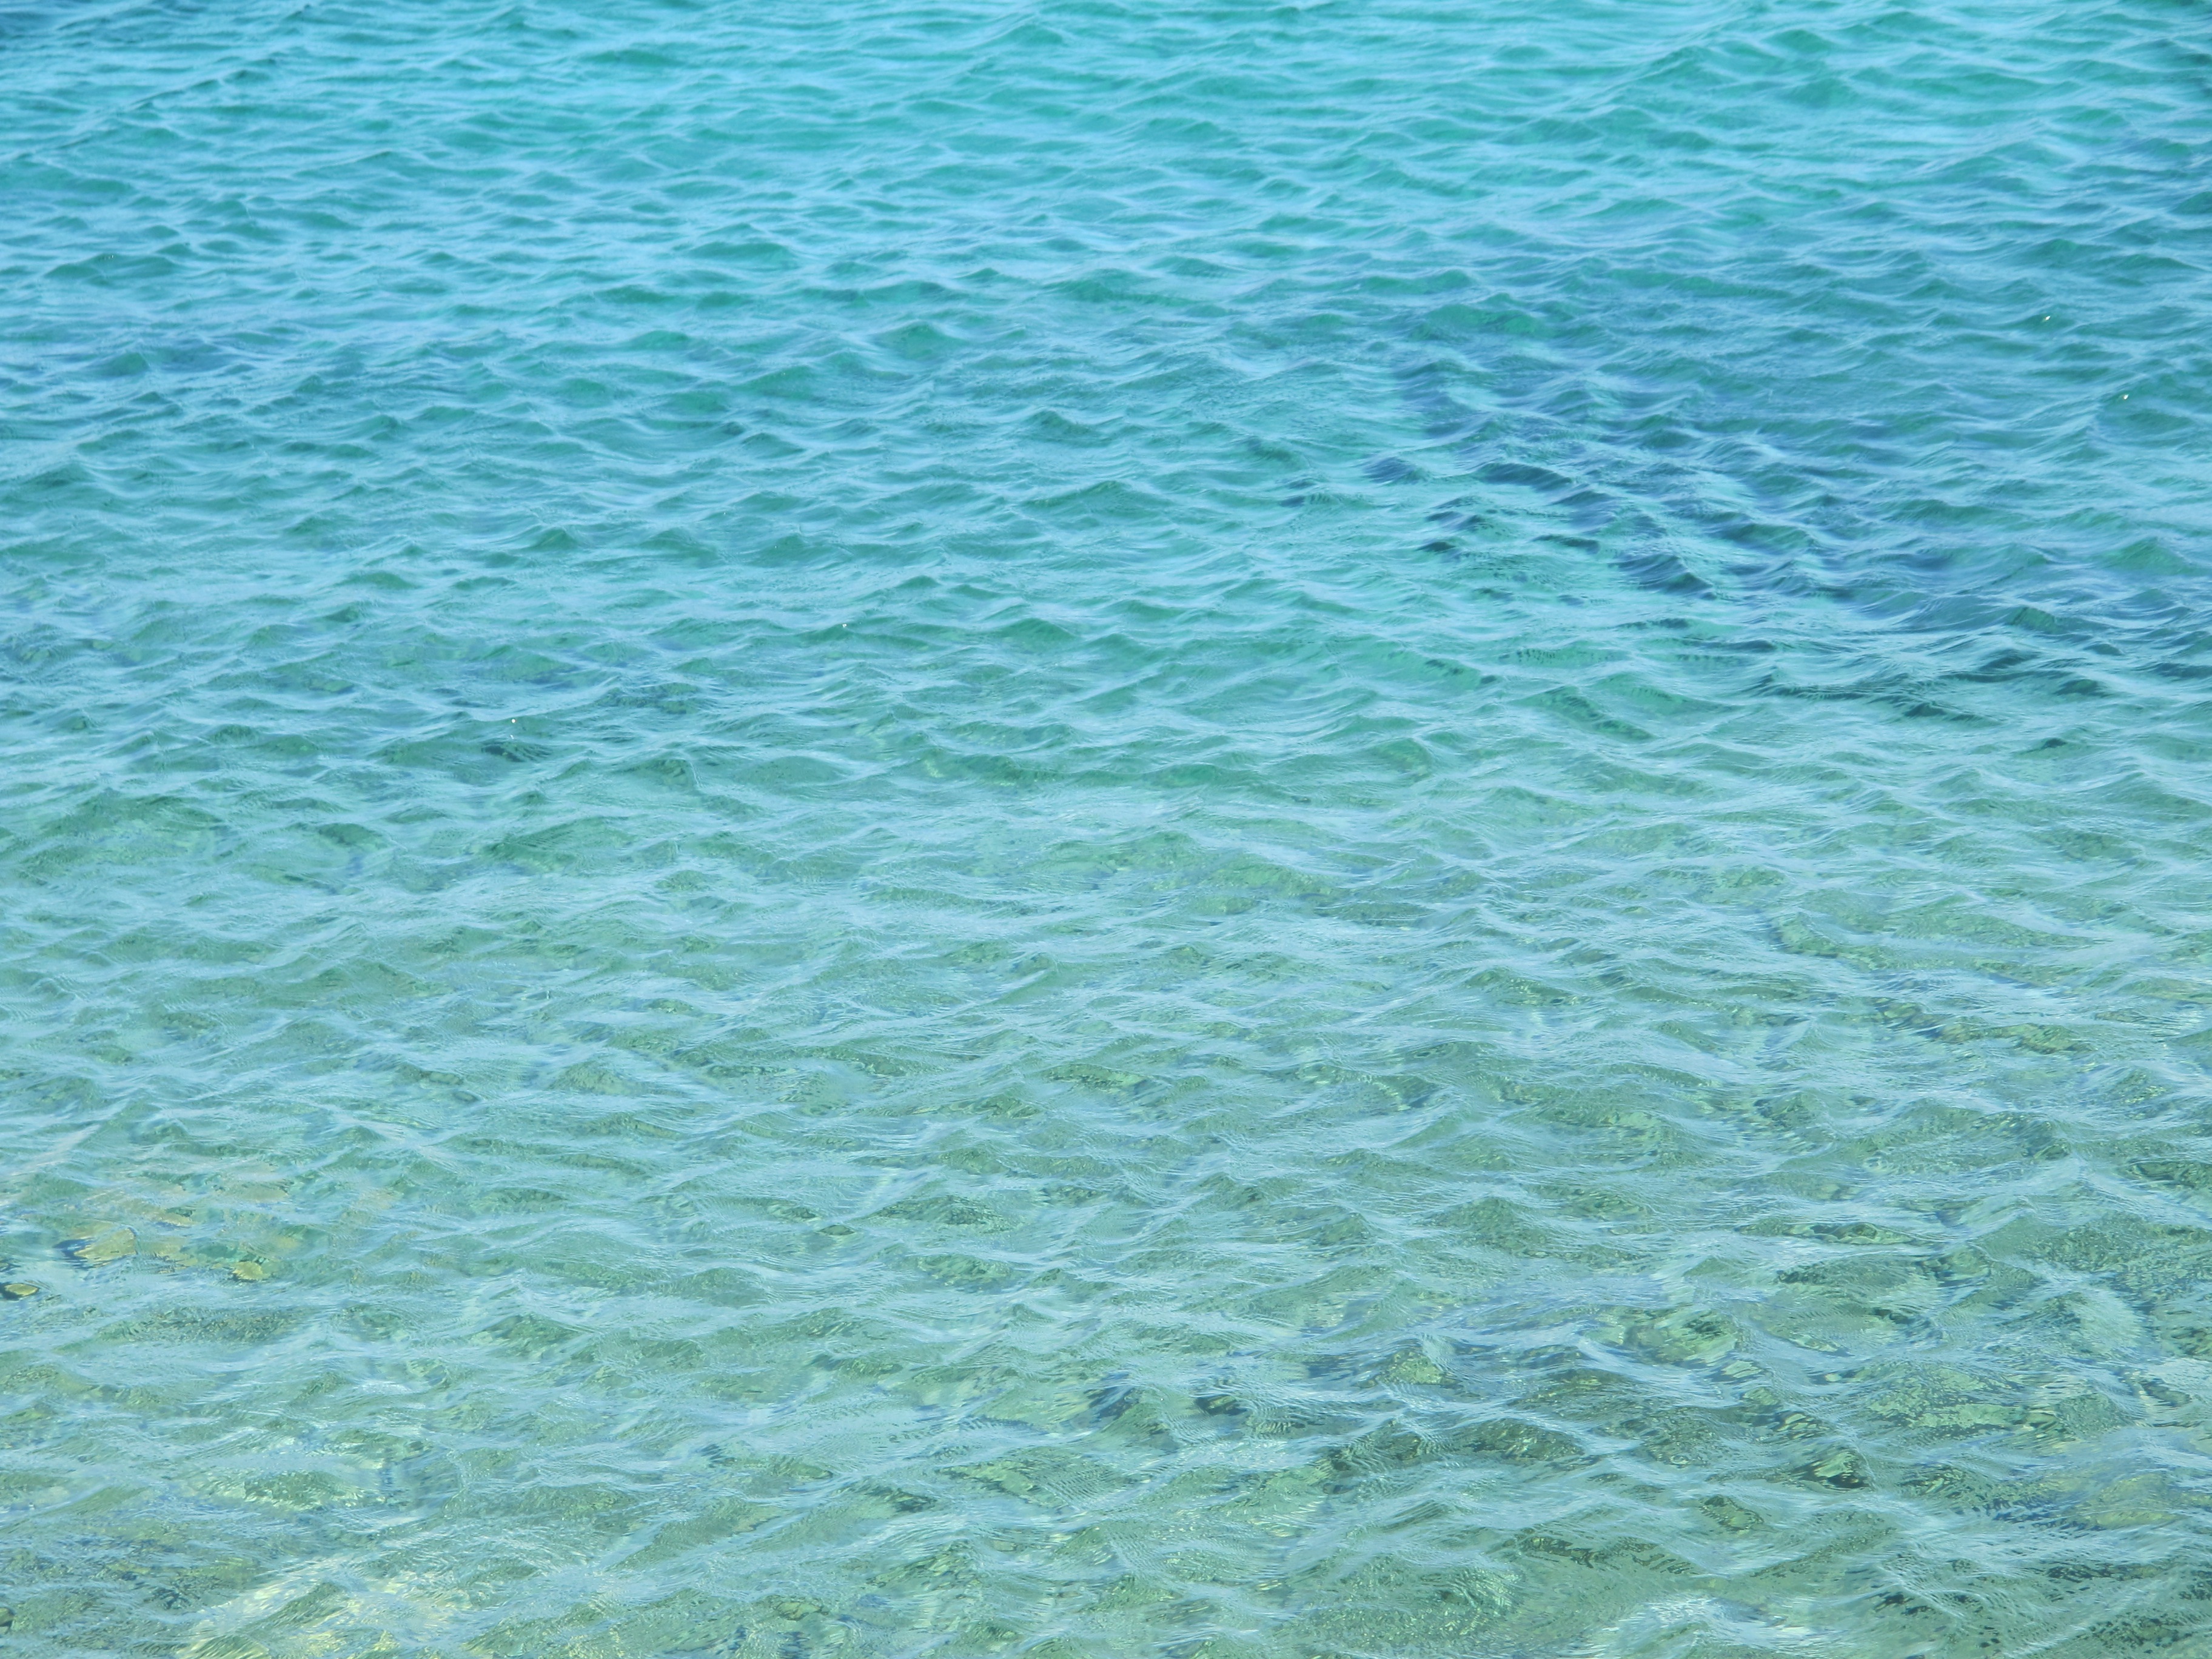
sea, coast, water, ocean, horizon, shore, wave, summer, swimming pool, blue, wind wave